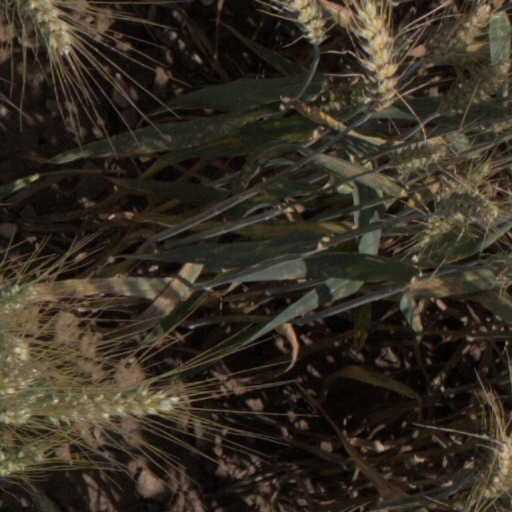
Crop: wheat